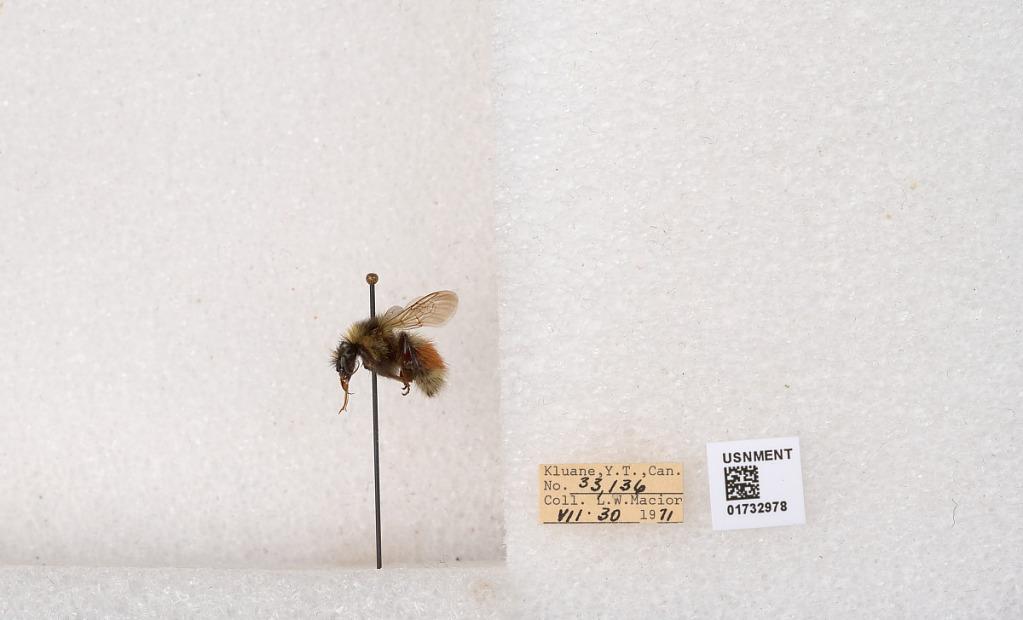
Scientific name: Bombus (Pyrobombus) sylvicola Kirby
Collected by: L. Macior
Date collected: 1971-7-30
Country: Canada
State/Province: Yukon Teritory
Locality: Kluane National Park and Reserve
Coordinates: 60.7493, -139.504